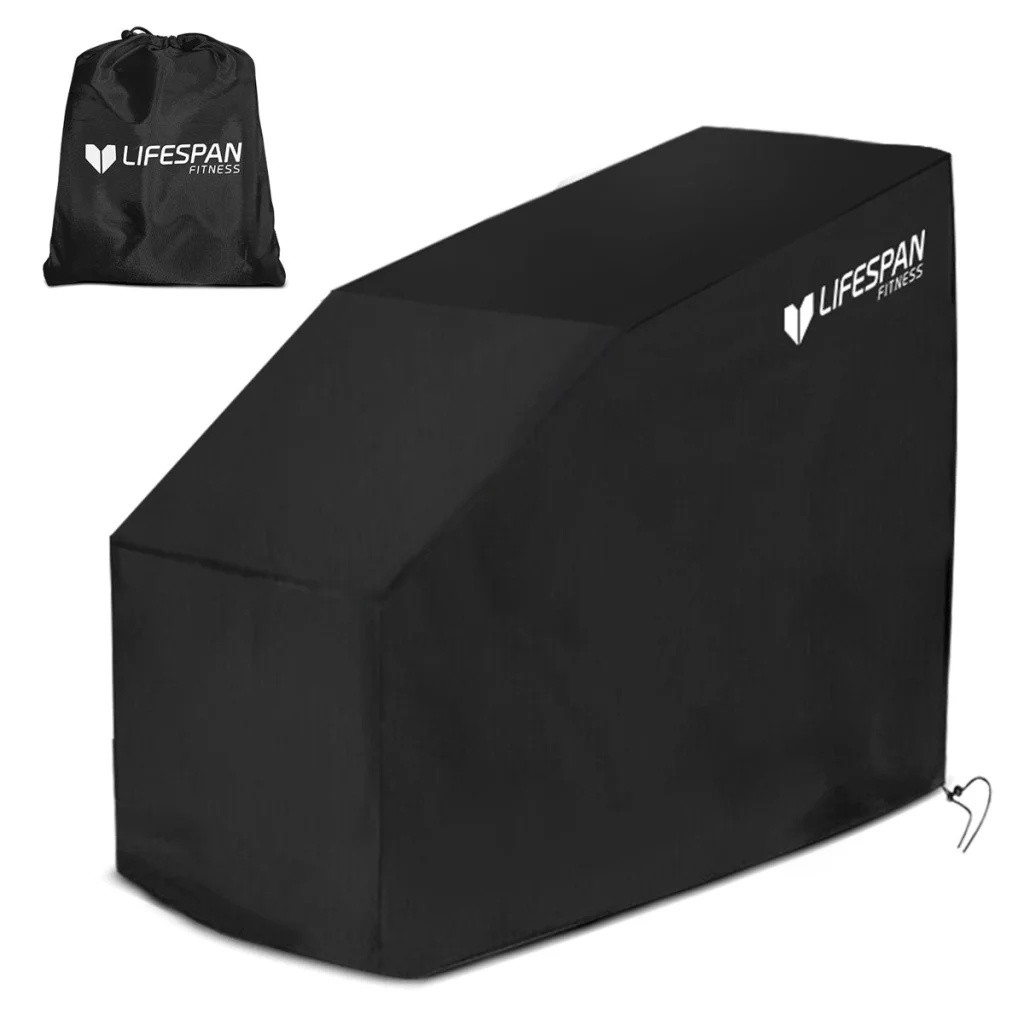
Recumbent Bike Cover Lifespan Fitness
Keep your equipment looking new and clean with our Lifespan Equipment Covers. Our covers are made from reliable polyester fabric. Polyester is very durable; resistant to most chemicals, stretching and shrinking, wrinkle resistant, mildew and abrasion resistant. Elasticized Bottom hem for improved fit.
Brand: Home My Garden
Category: Sporting Goods > Fitness & General Exercise Equipment > Cardio > Cardio Machine Accessories & Parts > Exercise Bike Accessories & Parts > Exercise Bike Covers